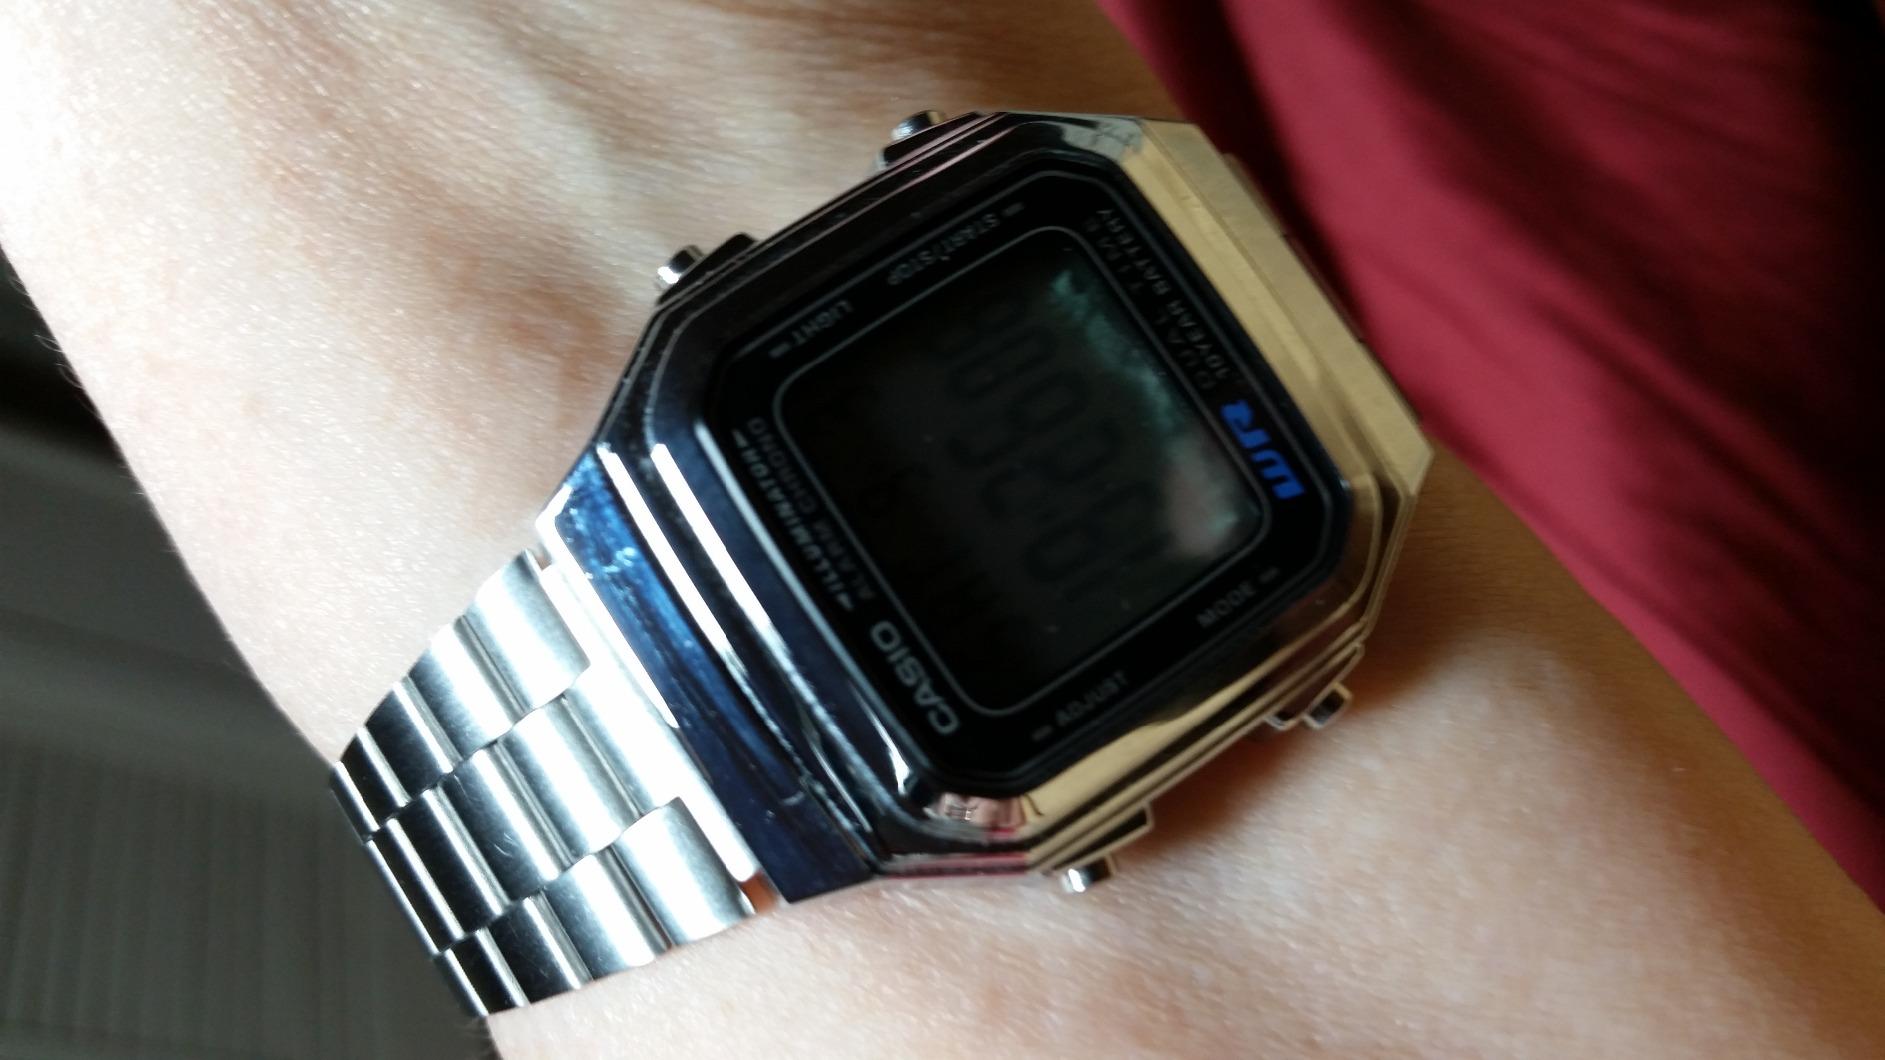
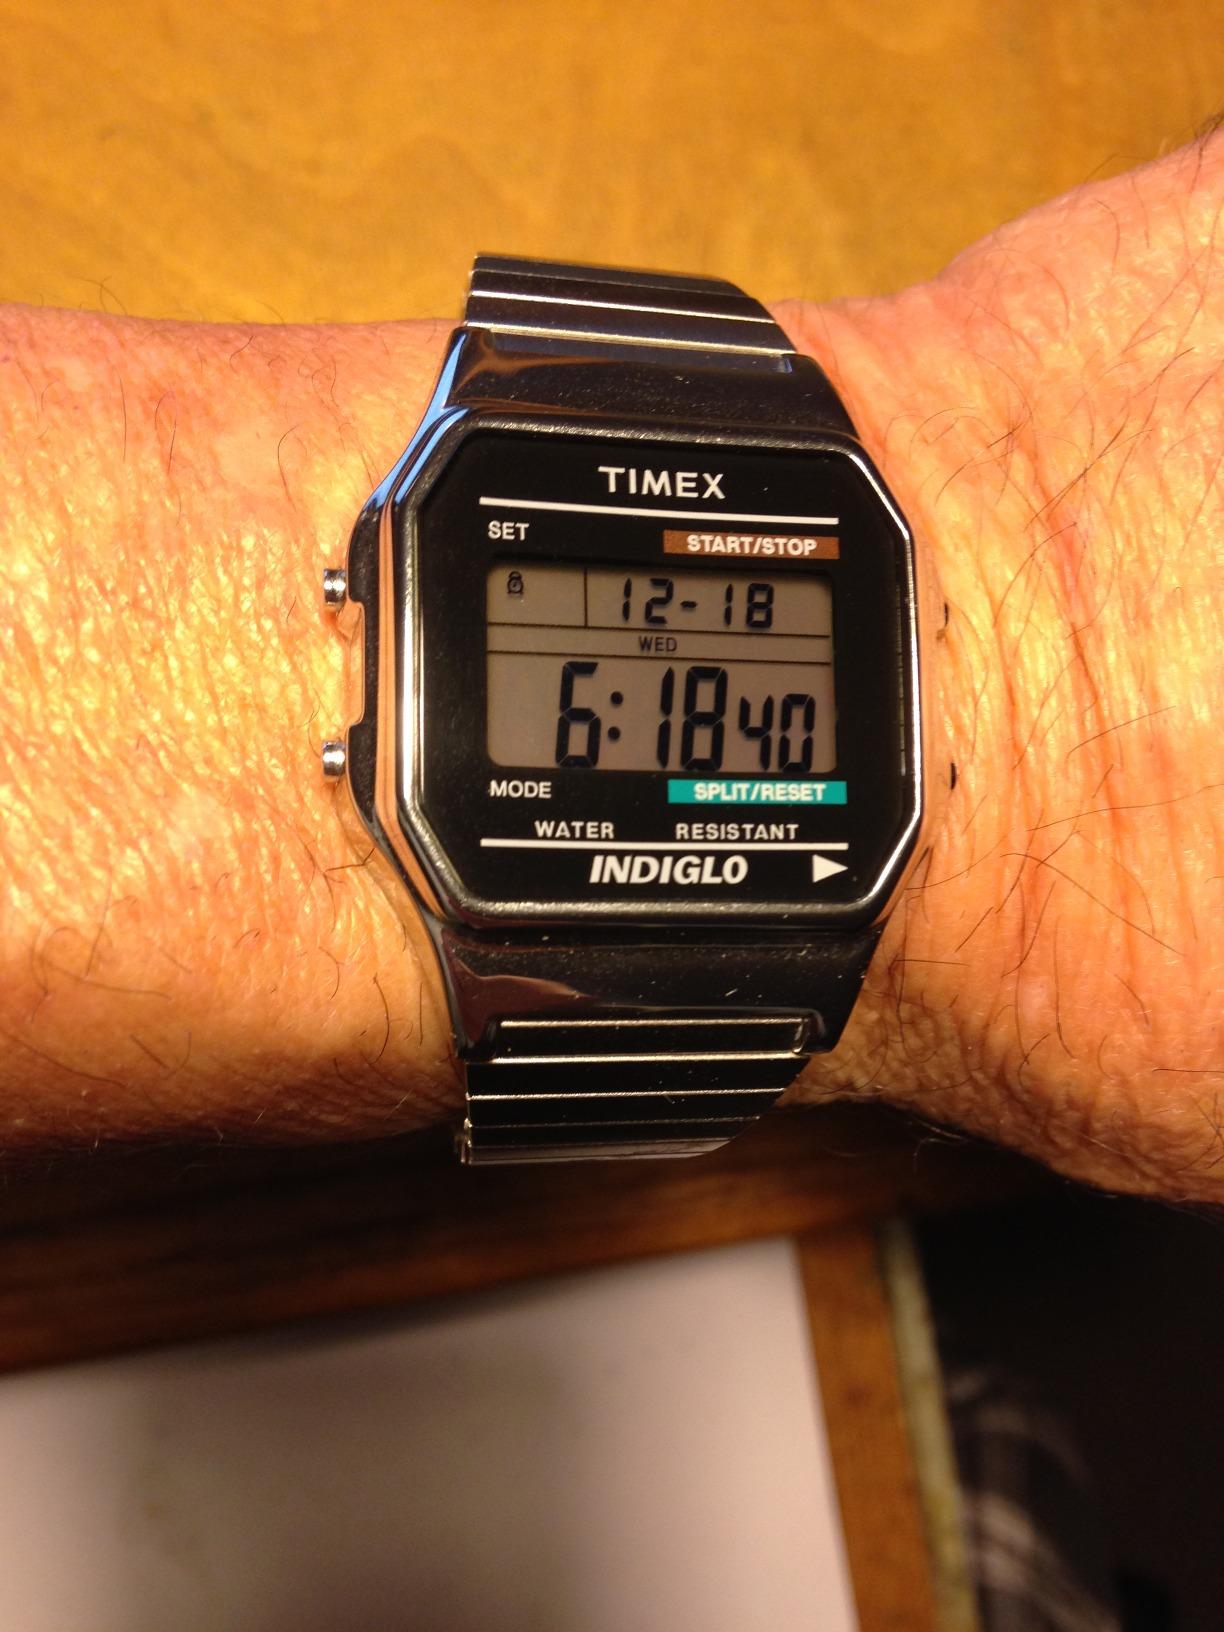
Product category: accessories_watch
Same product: no